Sara Cox (referee)

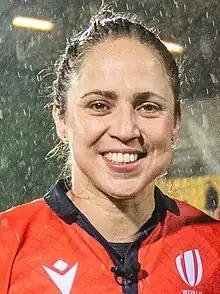

Sara Louise Cox is an English rugby union referee and former rugby union footballer. In 2016, she became the world's first professional female rugby union referee, and in 2018 she became the first woman to referee a Premiership Rugby Cup match. On 25 September 2021, she became the first woman to referee a Premiership Rugby Union Match when she took centre field for a fixture between Harlequins and Worcester Warriors at the Stoop.